1st Brigade (Ireland)

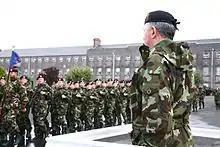
Soldiers parade at Collins Barracks in Cork, HQ of the Army's 1st Brigade

The 1st Brigade (1 BDE) is a brigade of the Irish Army. The brigade, which was known as 1st (Southern) Brigade until the 2012 reorganisation of the army, has its headquarters in Collins Barracks in Cork. The 1st Brigade is responsible for military operations in the south of Ireland. Its area of responsibility includes the counties of Galway, Offaly, Laois, Carlow, Kilkenny, Wexford, Waterford, Cork, Kerry, Limerick and Tipperary.